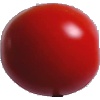
Label: Tomato 4